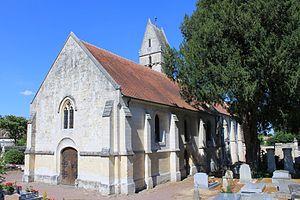
Église Saint-Jean-Baptiste à Éterville, Calvados
Éterville est une commune française, située dans le département du Calvados en région Normandie, peuplée de 1 631 habitants.